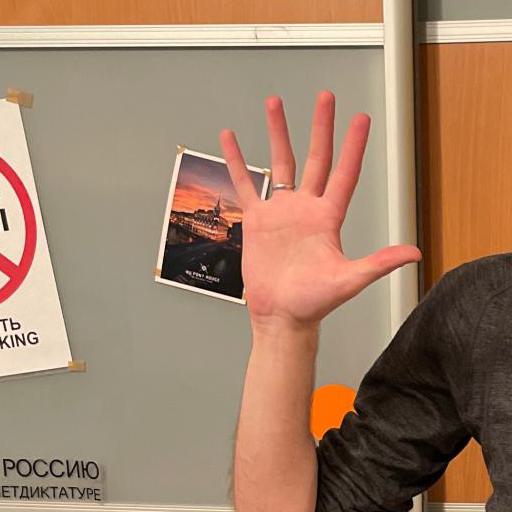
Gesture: palm